Inuyama, Aichi

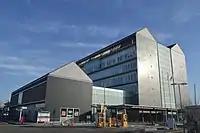
Inuyama City Hall

Inuyama has a mayor-council form of government with a directly elected mayor and a unicameral city legislature of 20 members. The city contributes one member to the Aichi Prefectural Assembly. In terms of national politics, the city is part of Aichi 16th district of the lower house of the Diet of Japan.